Tipu rebellion

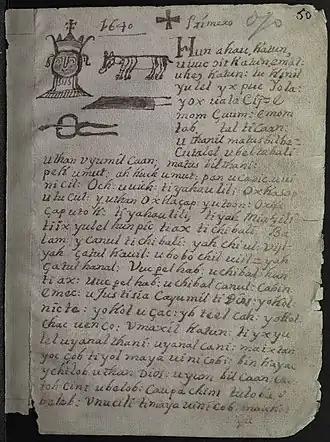
Prophecy for "k'atun 1 ahaw" by "chilam" Balam of Chumayel (via Princeton)

"K'atun 1 ahaw", the sixth "k'atun" of the short round of 15391796 (spanning thirteen "k'atuno'ob"), began on 6 June 1638. Maya "chilamo'ob" (priests) prophesied the "k'atun" would usher in natural disaster and rebellion.